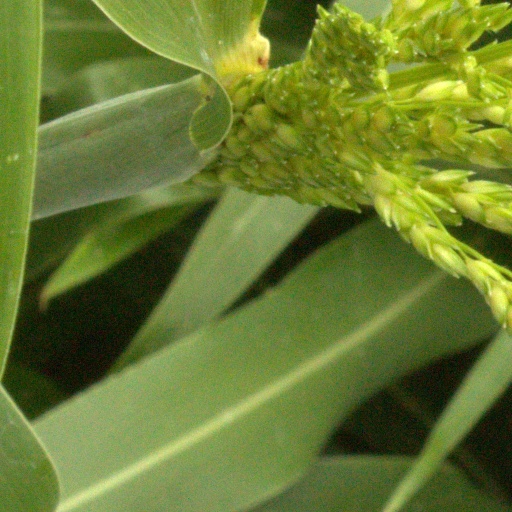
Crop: sorghum